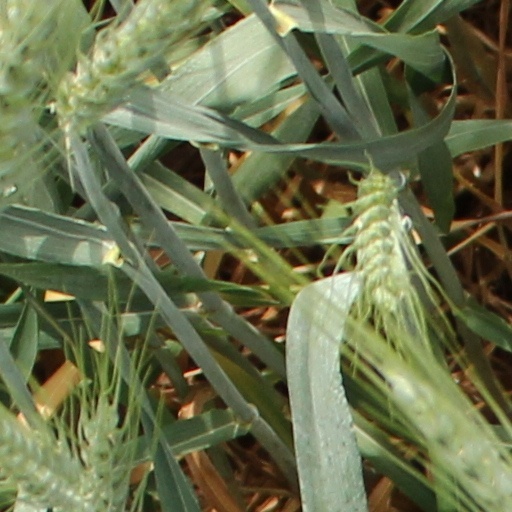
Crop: wheat